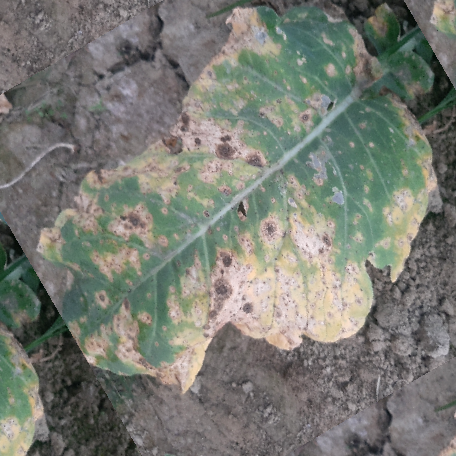
Label: Downy Mildew